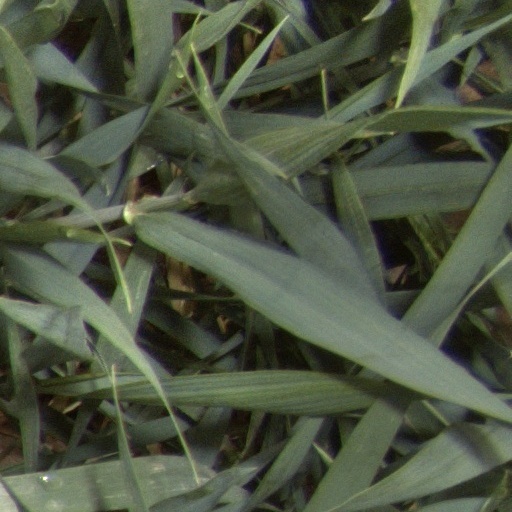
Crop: wheat